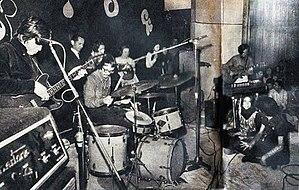
Manal est un groupe de blues et rock argentin, originaire de Buenos Aires. Pendant son existence, il intègre Alejandro Medina, Claudio Gabis et Javier Martínez. Avec Los Gatos et Almendra, il est considéré comme l'un des pionniers du rock argentin, pilier du genre en Amérique du Sud, également considéré meilleur groupe de blues en espagnol et premier du genre chantant en castillan. Son premier album, Manal, est considéré comme ol'un des meilleurs dans le genre rock argentin.